Black Water: Abyss

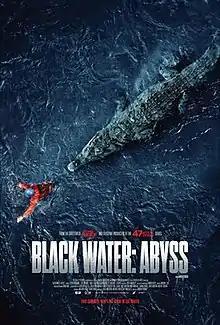
Film poster

Black Water: Abyss is a 2020 Australian horror thriller film directed by Andrew Traucki. It is a standalone sequel to "Black Water" (2007). In the film, a group of friends venture in deep forests of Australia to explore a remote cave system. However, when a tropical storm hits and rising flood waters trap them deep below the surface, something even deadlier emerges from the darkness—a large killer crocodile. It was released on July 10, 2020.